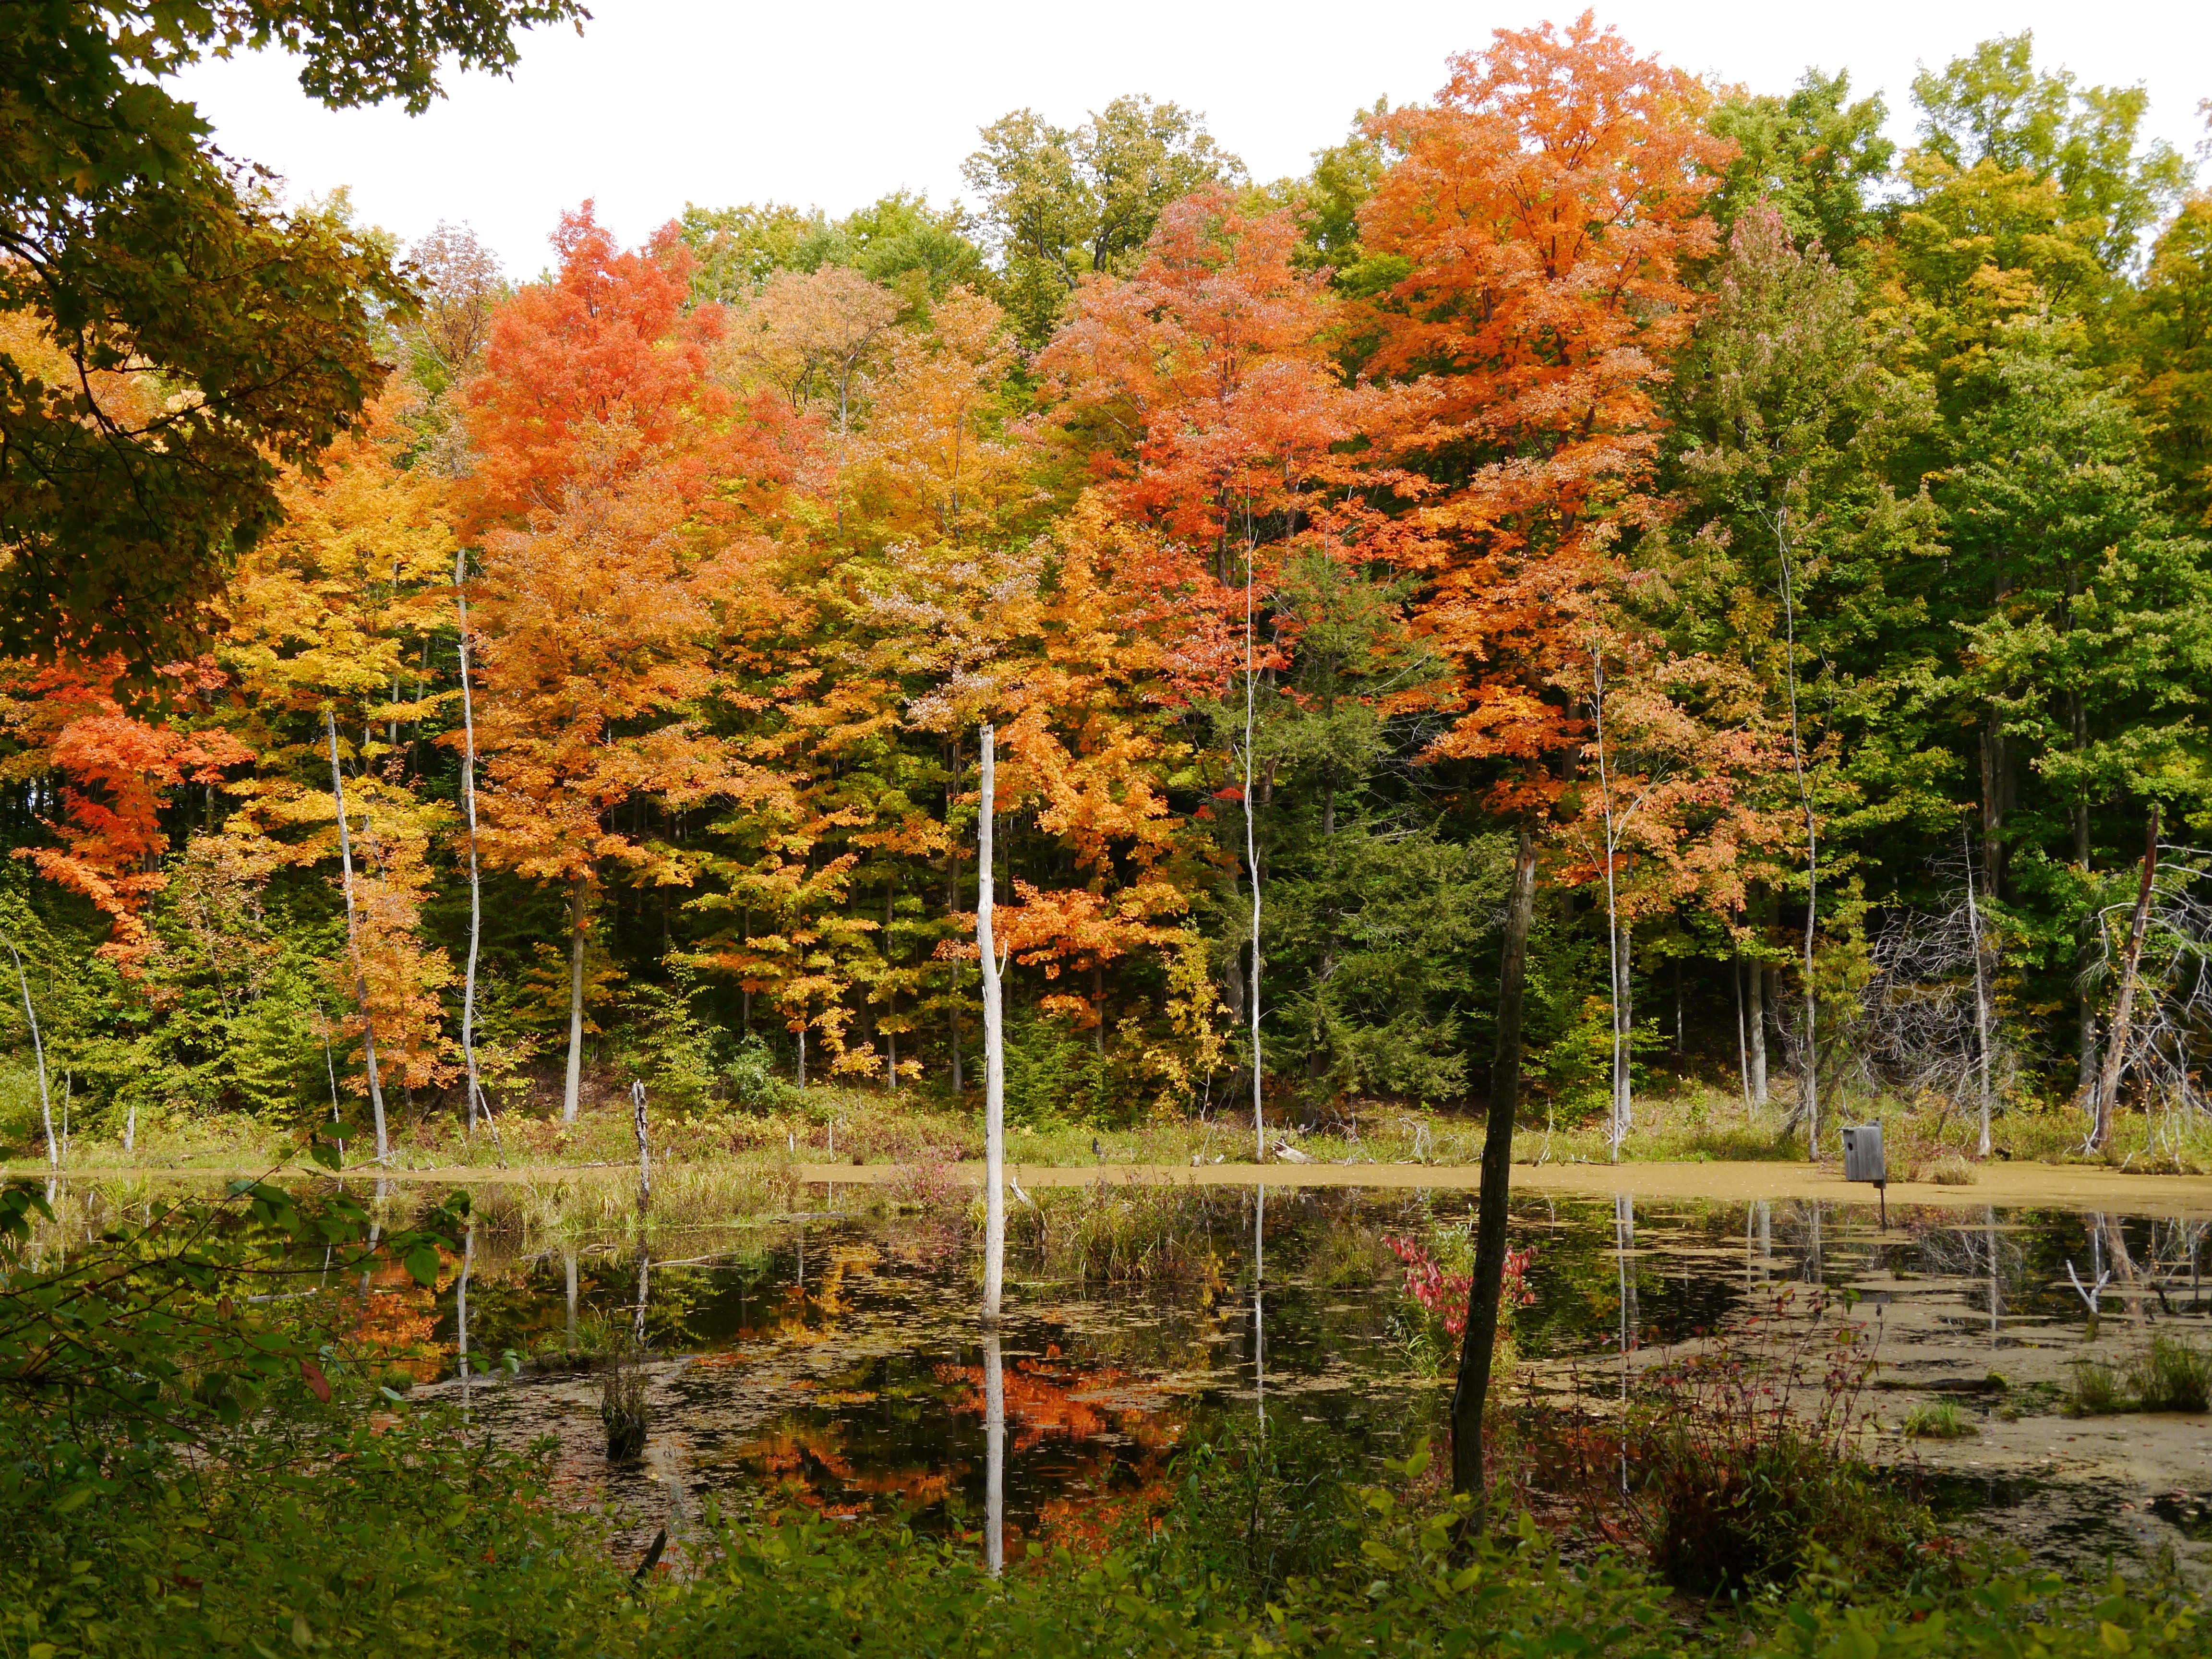
landscape, tree, nature, forest, outdoor, plant, leaf, fall, pond, autumn, botany, season, maple tree, trees, leaves, deciduous, grove, woodland, habitat, october, larch, ecosystem, forest landscape, biome, woody plant, temperate broadleaf and mixed forest, temperate coniferous forest, land plant